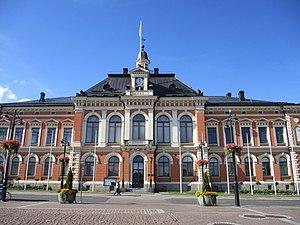
La mairie, est l'appareil administratif d'une ville ou commune qui est logée dans le bâtiment qu'on appelle hôtel de ville, aussi maison communale, maison commune ou bureau communal. Par extension, dans les plus petite ville on appelle souvent ce bâtiment mairie.